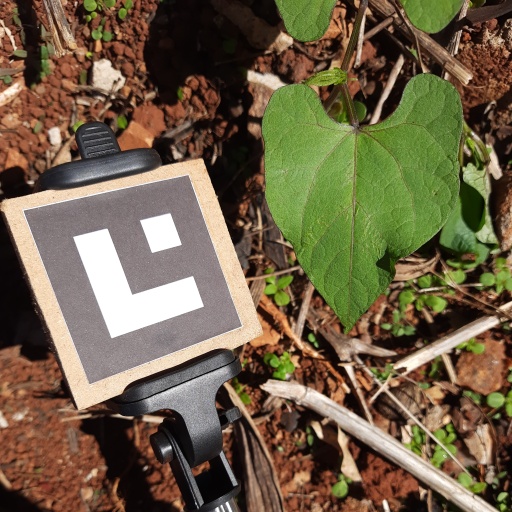
Observations: wavy surface, no eating holes, under sunlight